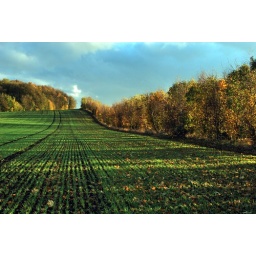
This field near Cotgave looked very different the week before... brown and cold. Now the green pokes through for the moment.